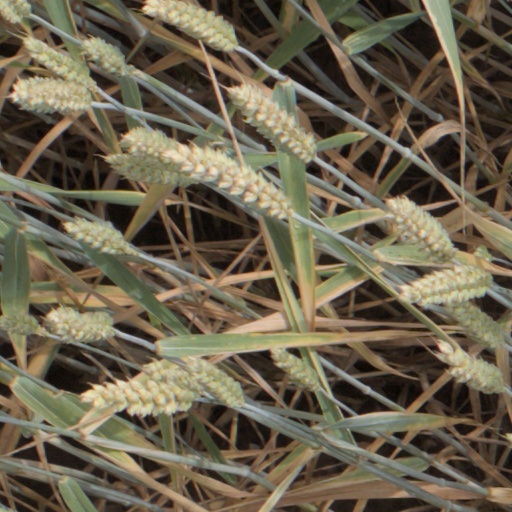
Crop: wheat